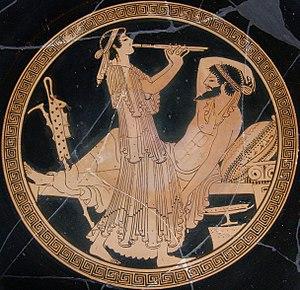
Banqueteur et un musicien, inscription kalos(""Ho pais kalos"" ""Le garcon est beau""). Tondo d'une coupe attique à figures rouges, v. 480 av. J.-C. Provenance